Mining in Sierra Leone

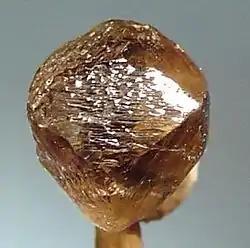
1.3 carat, brown, octahedral diamond crystal from Sierra Leone

Diamonds are found in about a quarter of Sierra Leone in the south-east and east of the country, with the diamond fields covering 7,700 square miles. The main production areas are concentrated around the drainage areas of rivers in the Kono, Kenema and Bo Districts. In the Kono, Kenema, Bo and Pujehun Districts there are 1,700 artisanal mining licenses in operation.